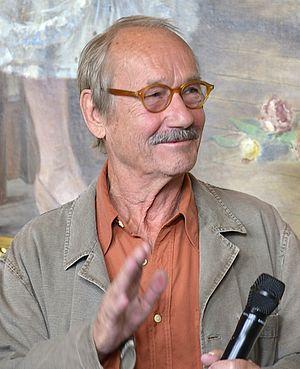
Hans Gösta Gustaf Ekman dit Gösta Ekman Jr., né le 28 juillet 1939 à Stockholm et mort le 1ᵉʳ avril 2017 dans la même ville, est un acteur et réalisateur suédois, petit-fils de l'acteur Gösta Ekman Sr.